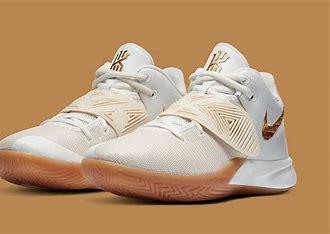
Brand: Nike
Model: Kyrie Flytrap 3